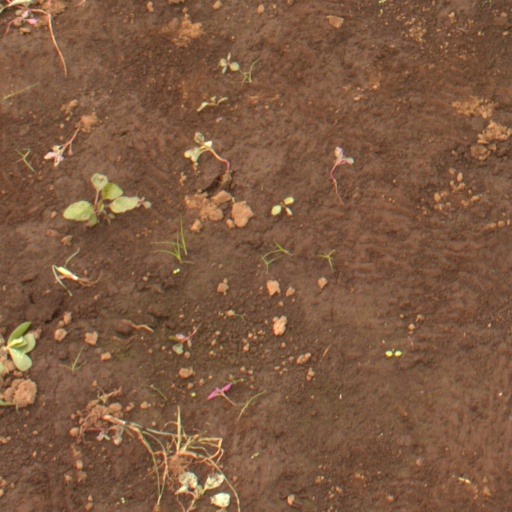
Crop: soybean